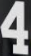
Number: 4